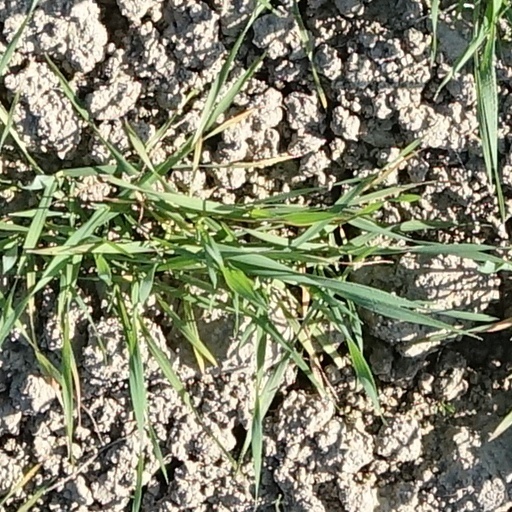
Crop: wheat